Agent Cody Banks

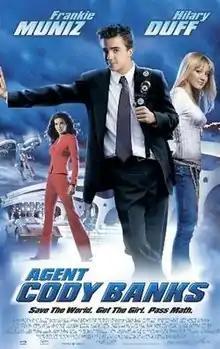
Theatrical release poster

Agent Cody Banks is a 2003 American action comedy film directed by Harald Zwart. The film stars Frankie Muniz as Cody Banks, a 15-year-old teenager who has to finish his chores, avoid getting grounded, and save the world by going undercover for the CIA as a James Bond–type superspy. Hilary Duff, Angie Harmon, Keith David, Cynthia Stevenson, Daniel Roebuck, Darrell Hammond, Ian McShane, and Arnold Vosloo co-star in supporting roles. It was filmed in British Columbia and was released in the United States on March 14, 2003.